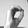
ASL letter: O